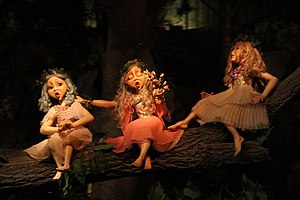
Efteling
Drømmeland.